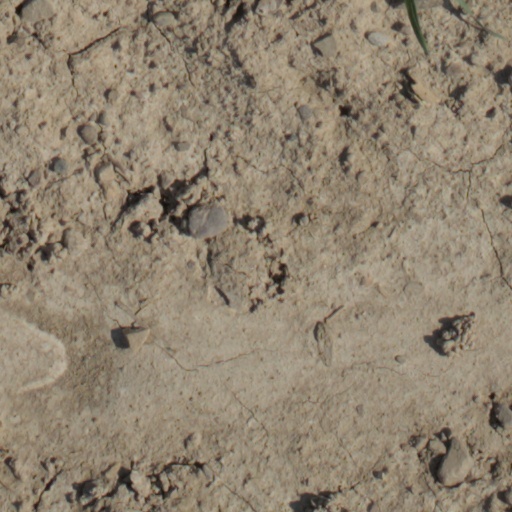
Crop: wheat